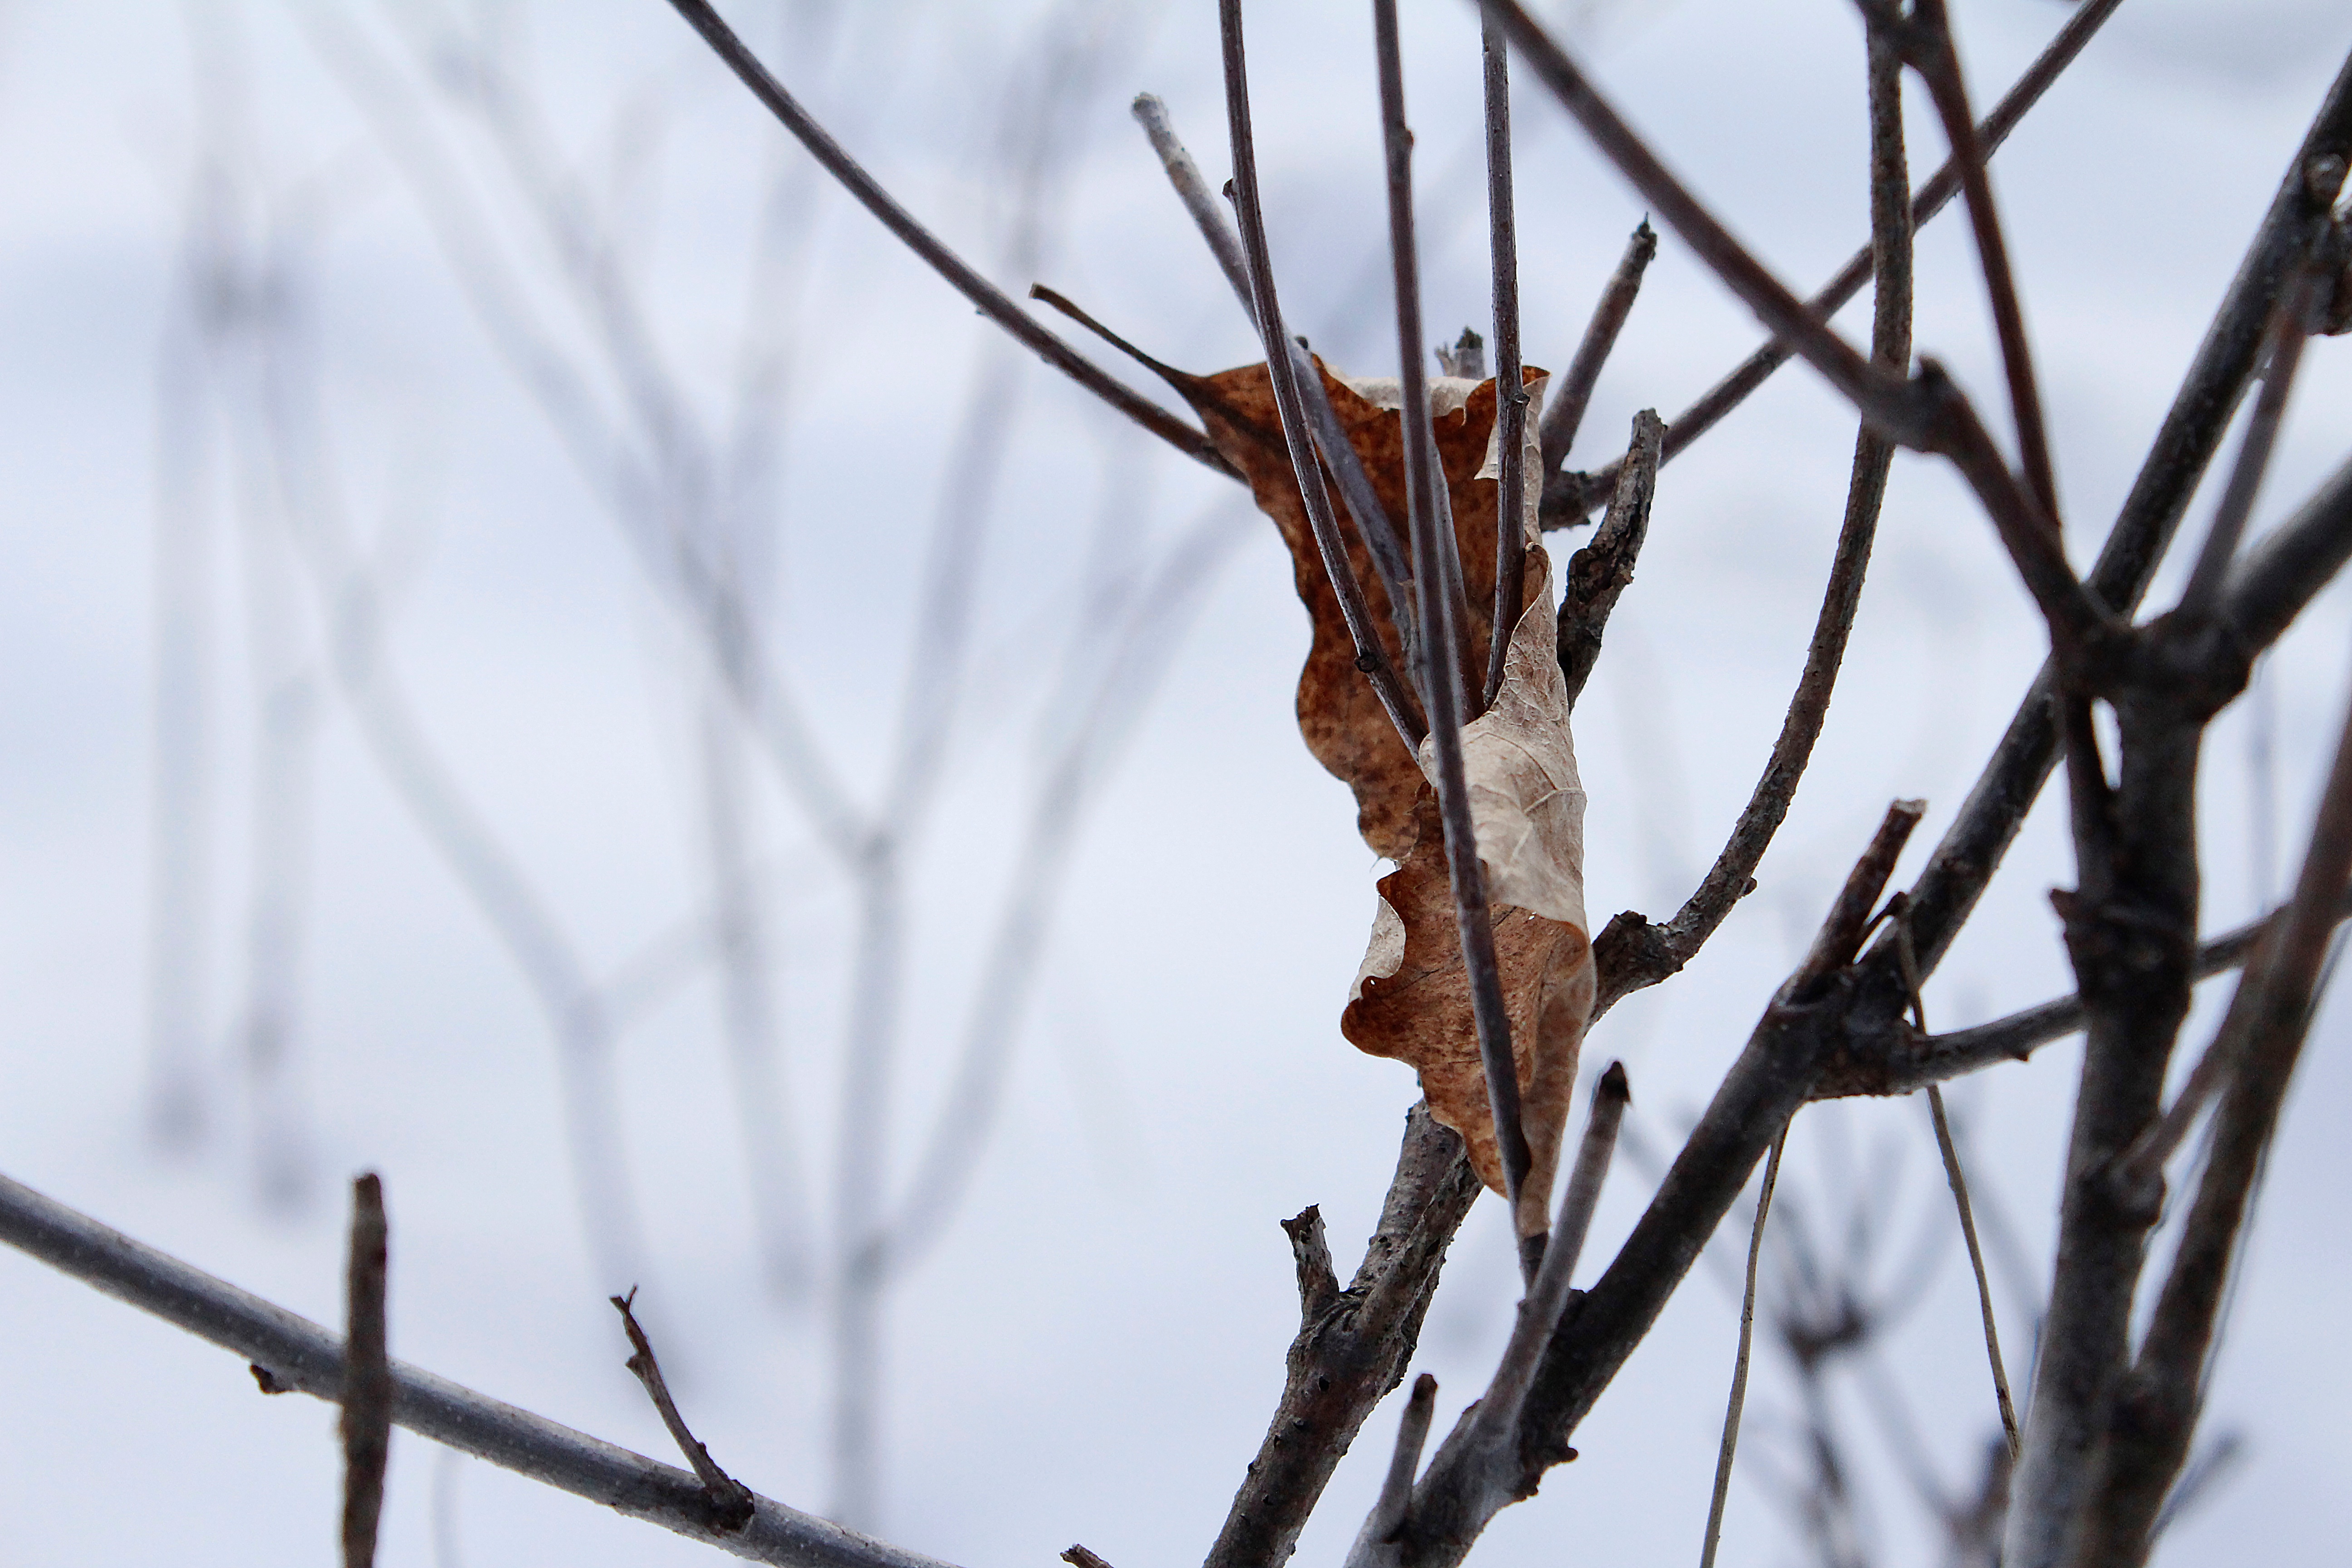
tree, nature, branch, snow, winter, plant, leaf, flower, frost, ice, spring, autumn, weather, season, fauna, twig, close up, macro photography, plant stem, woody plant, thorns spines and prickles